Melecta

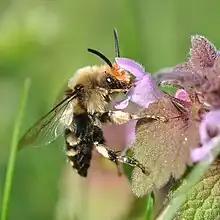
"Melecta albifrons"

Melecta is a genus of cuckoo bees in the family Apidae. There are at least 50 described species in "Melecta".